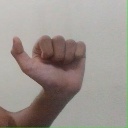
अक्षर: त